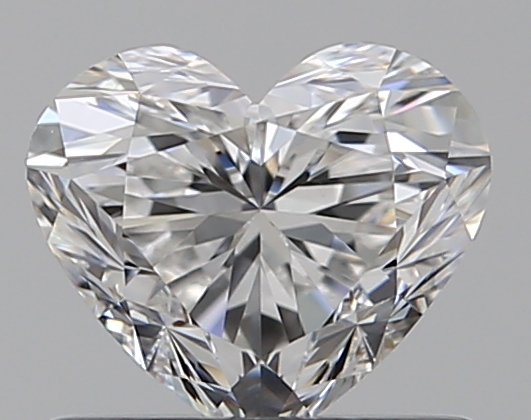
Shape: heart
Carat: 0.7
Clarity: VS1
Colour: F
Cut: EX
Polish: EX
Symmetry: EX
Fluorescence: F
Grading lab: GIA
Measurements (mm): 5.27 x 6.09 x 3.7